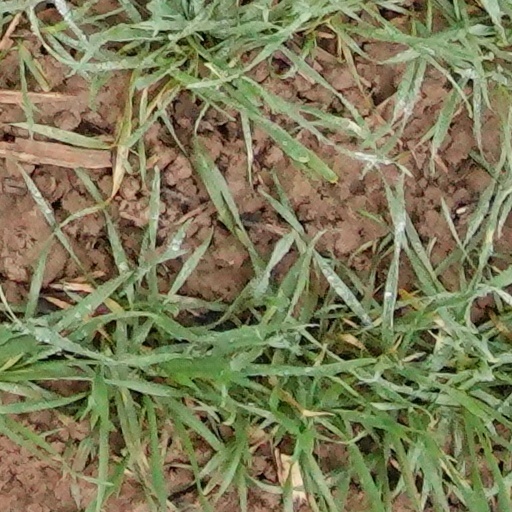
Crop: wheat